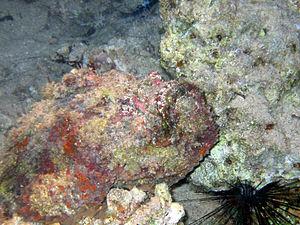
Synanceia est un genre de poissons de la famille des Synanceiidae.